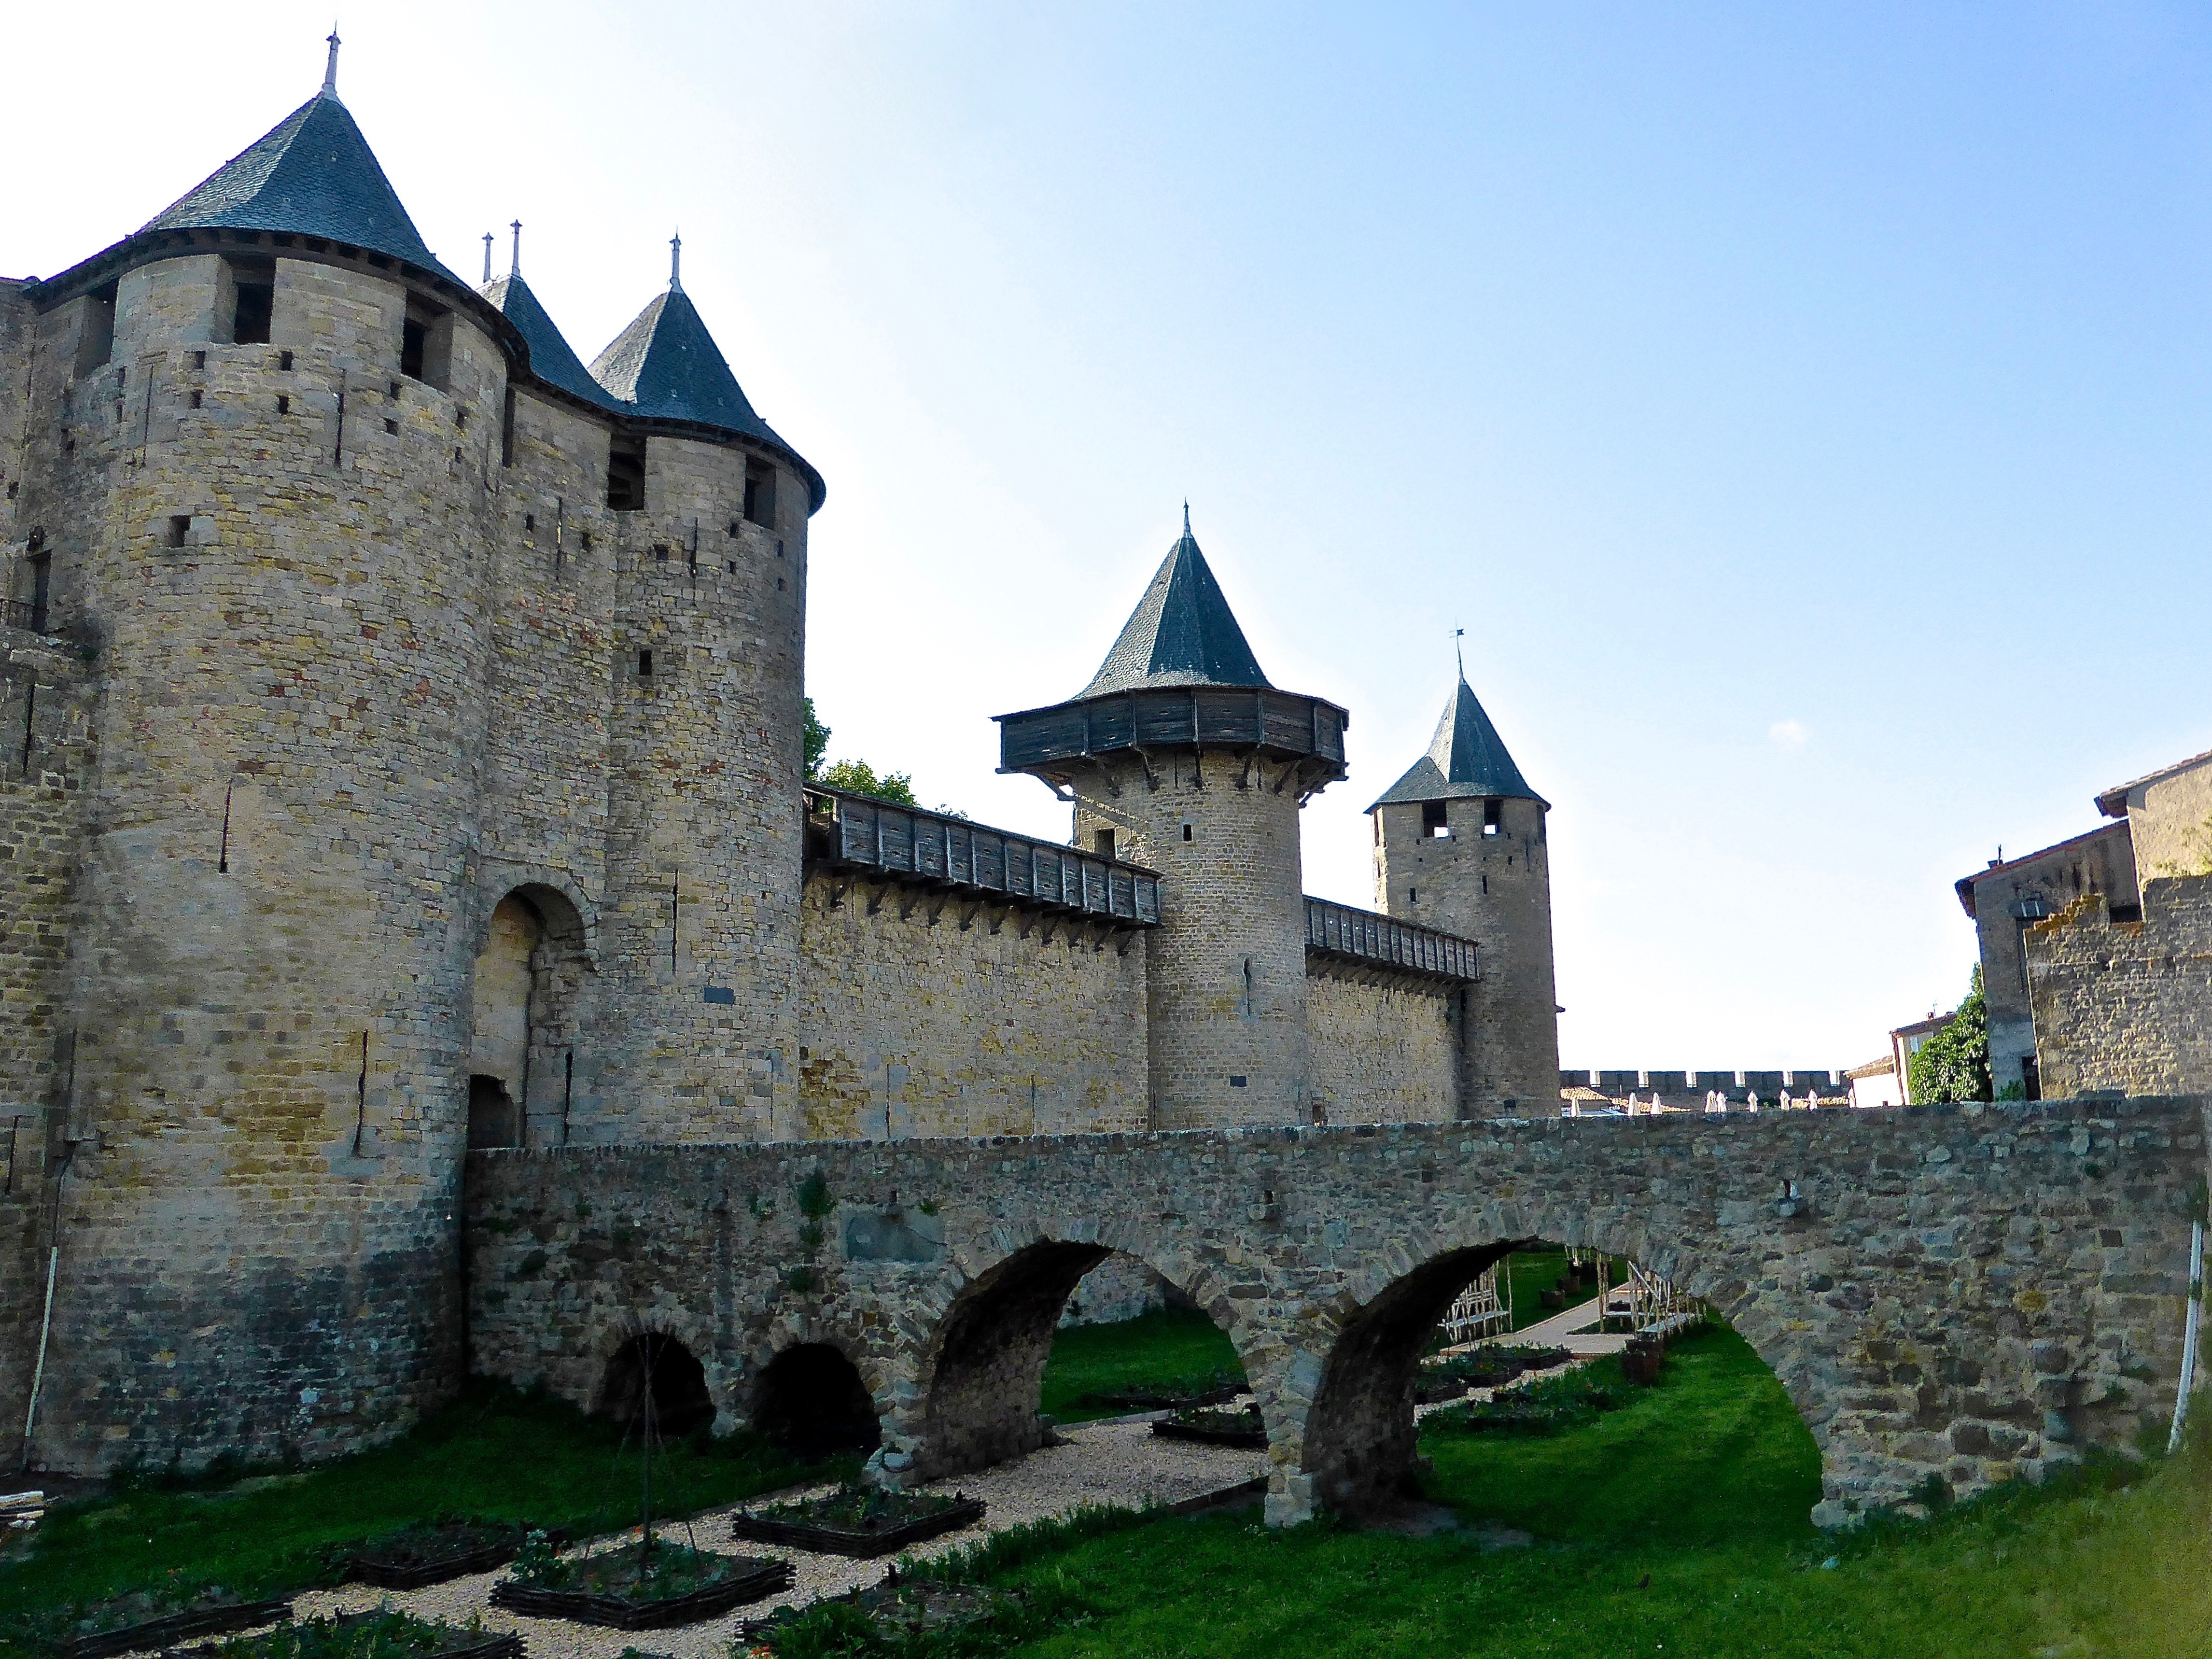
architecture, town, building, chateau, wall, stone, entrance, castle, fortification, tourism, medieval, fortress, stronghold, monastery, carcassonne, abbey, middle ages, moat, defence, historic site, water castle